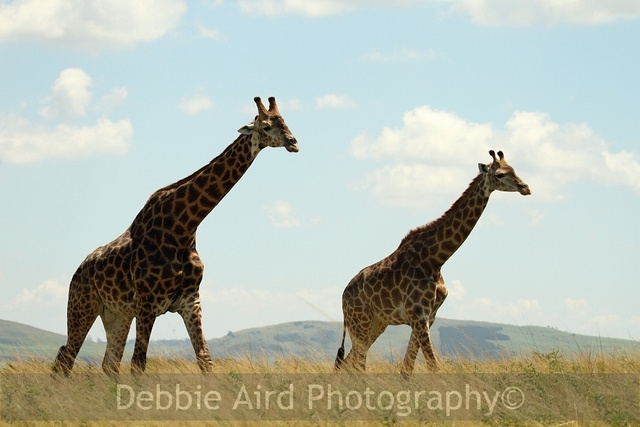
Two giraffes walk through the tall grass, under the blue sky.
Two giraffes walking in tall grass during a sunny day.
Two giraffes walking in a tall dry grass in front of a mountain range.
Two giraffes walk across the plains with hills in the background.
The two Giraffes look like they could be twins.